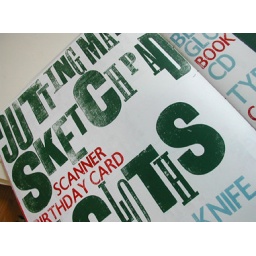
this book maps information from the daily desk diary book by exploring specific information within each photograph